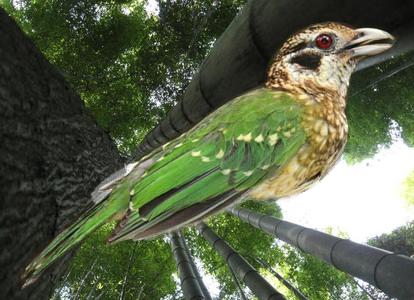
Bird species: Spotted_Catbird
Bird type: landbird
Background: land